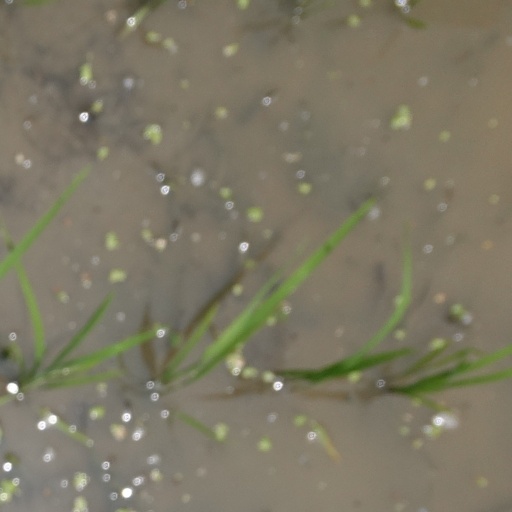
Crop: rice